Walkway over the Hudson

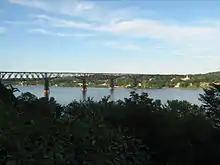
From Highland's Johnson-Iorio Park

A strengthening of the bridge was completed in 1907 to handle heavier freight trains by engineer Ralph Modjeski, of the famed bridge civil engineering firm Modjeski and Masters, who added a third line of trusses down the middle, a central girder, and interleaved columns. In 1917–18, the double tracks on the bridge were converted to gauntlet track operation to center the weight of heavier New Haven Railroad 2-10-2 steam locomotives. Even so, trains were restricted to 12 miles per hour. In 1959, the gauntlet tracks were replaced by a centered single track.